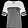
Label: T - shirt / top